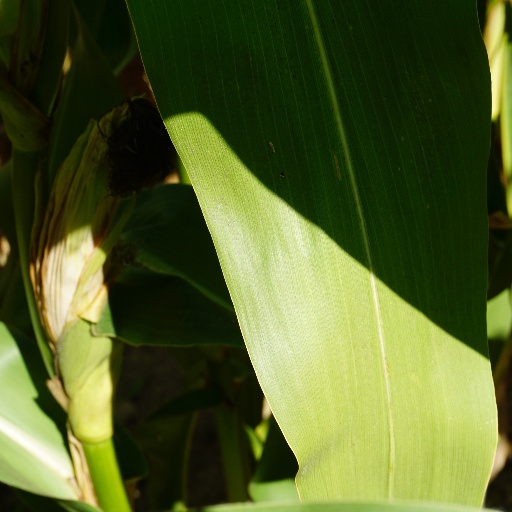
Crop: maize; corn